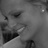
Emotion: happy